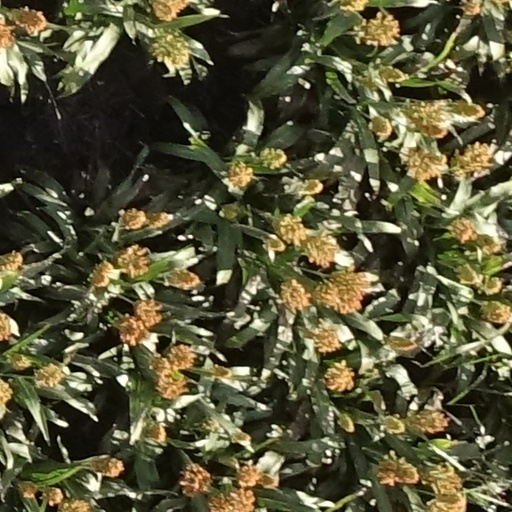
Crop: sorghum